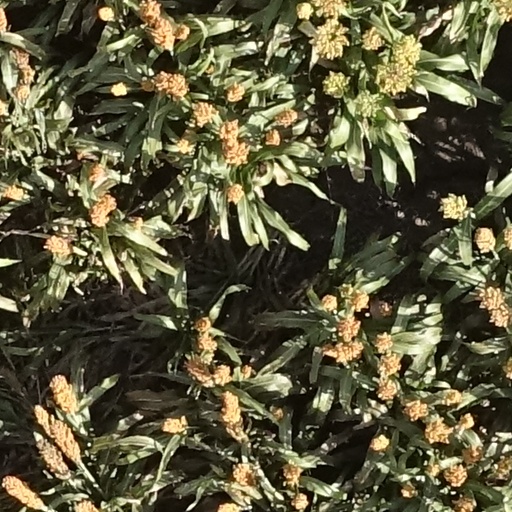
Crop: sorghum